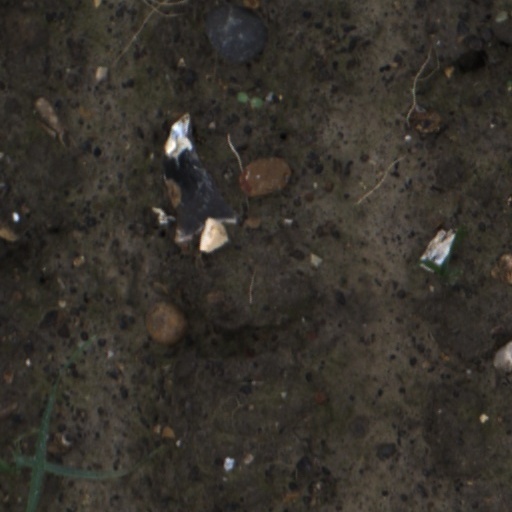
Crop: wheat